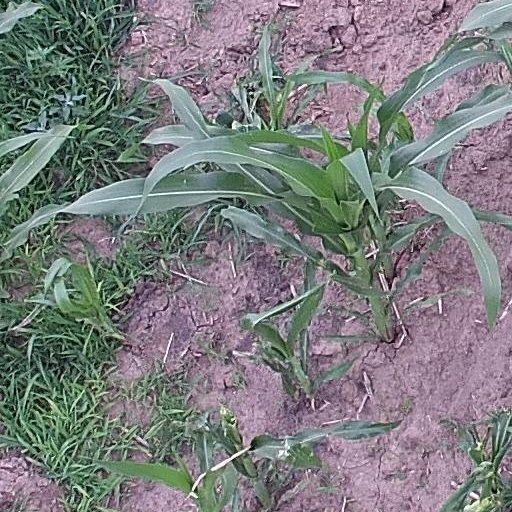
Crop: maize; corn